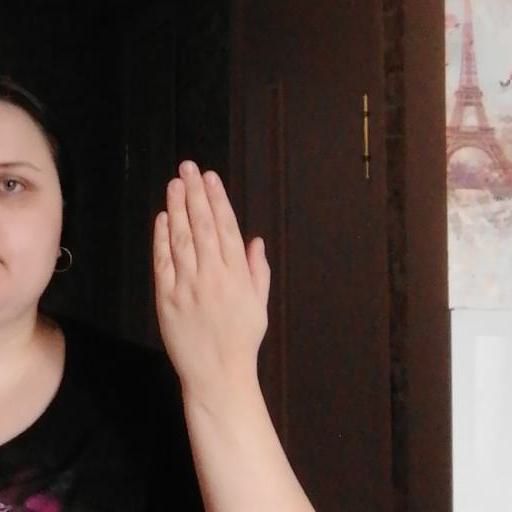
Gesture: stop_inverted